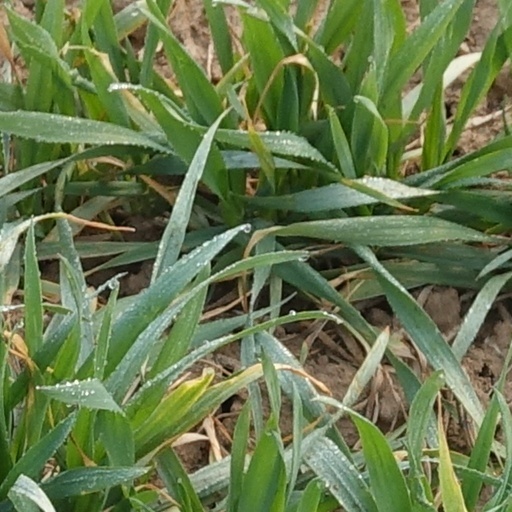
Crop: wheat